Latin

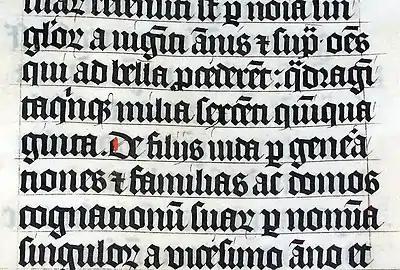
The Latin Malmesbury Bible from 1407

Medieval Latin is the written Latin in use during that portion of the post-classical period when no corresponding Latin vernacular existed, that is from around 700 to 1500 AD. The spoken language had developed into the various Romance languages; however, in the educated and official world, Latin continued without its natural spoken base. Moreover, this Latin spread into lands that had never spoken Latin, such as the Germanic and Slavic nations. It became useful for international communication between the member states of the Holy Roman Empire and its allies.